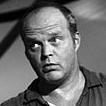
Age: 41